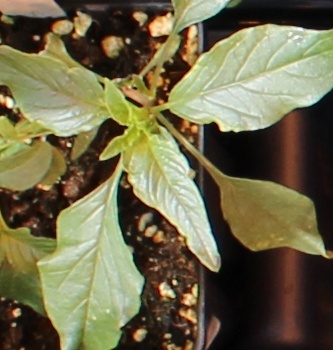
Label: Waterhemp